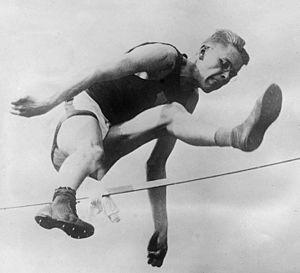
"Richmond Wilcox Landon, surnommé ""Dick Landon"" était un athlète américain spécialisé dans le saut en hauteur.